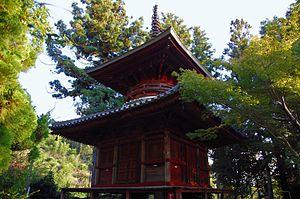
Un tahōtō est une forme de pagode japonaise trouvée principalement dans les temples bouddhistes des écoles Shingon et Tendai du bouddhisme Vajrayana. Cette forme est unique parmi les pagodes car elle comprend un nombre pair d'étages. Le second étage a une balustrade et semble habitable mais est néanmoins inaccessible et n'offre aucun espace utile. Son nom renvoie à Prabhutaratna, représenté assis dans une « pagode ornée de nombreux bijoux » dans le onzième chapitre du Sūtra du Lotus. Avec une partie inférieure carrée et une partie supérieure cylindrique, un toit « en jupe » mokoshi, un toit pyramidal et un épi de faîtage, le tahōtō ou le plus grand daitō est un des shichidō garan d'un temple Shingon. Après l'époque de Heian, la construction des pagodes décline en général et les nouveaux tahōtō se font rares. Six exemples, dont celui de Ishiyama-dera est le plus ancien, ont été désignés Trésor national.